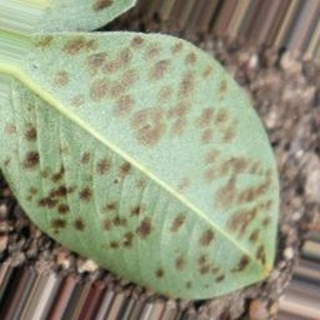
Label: groundnut_rust